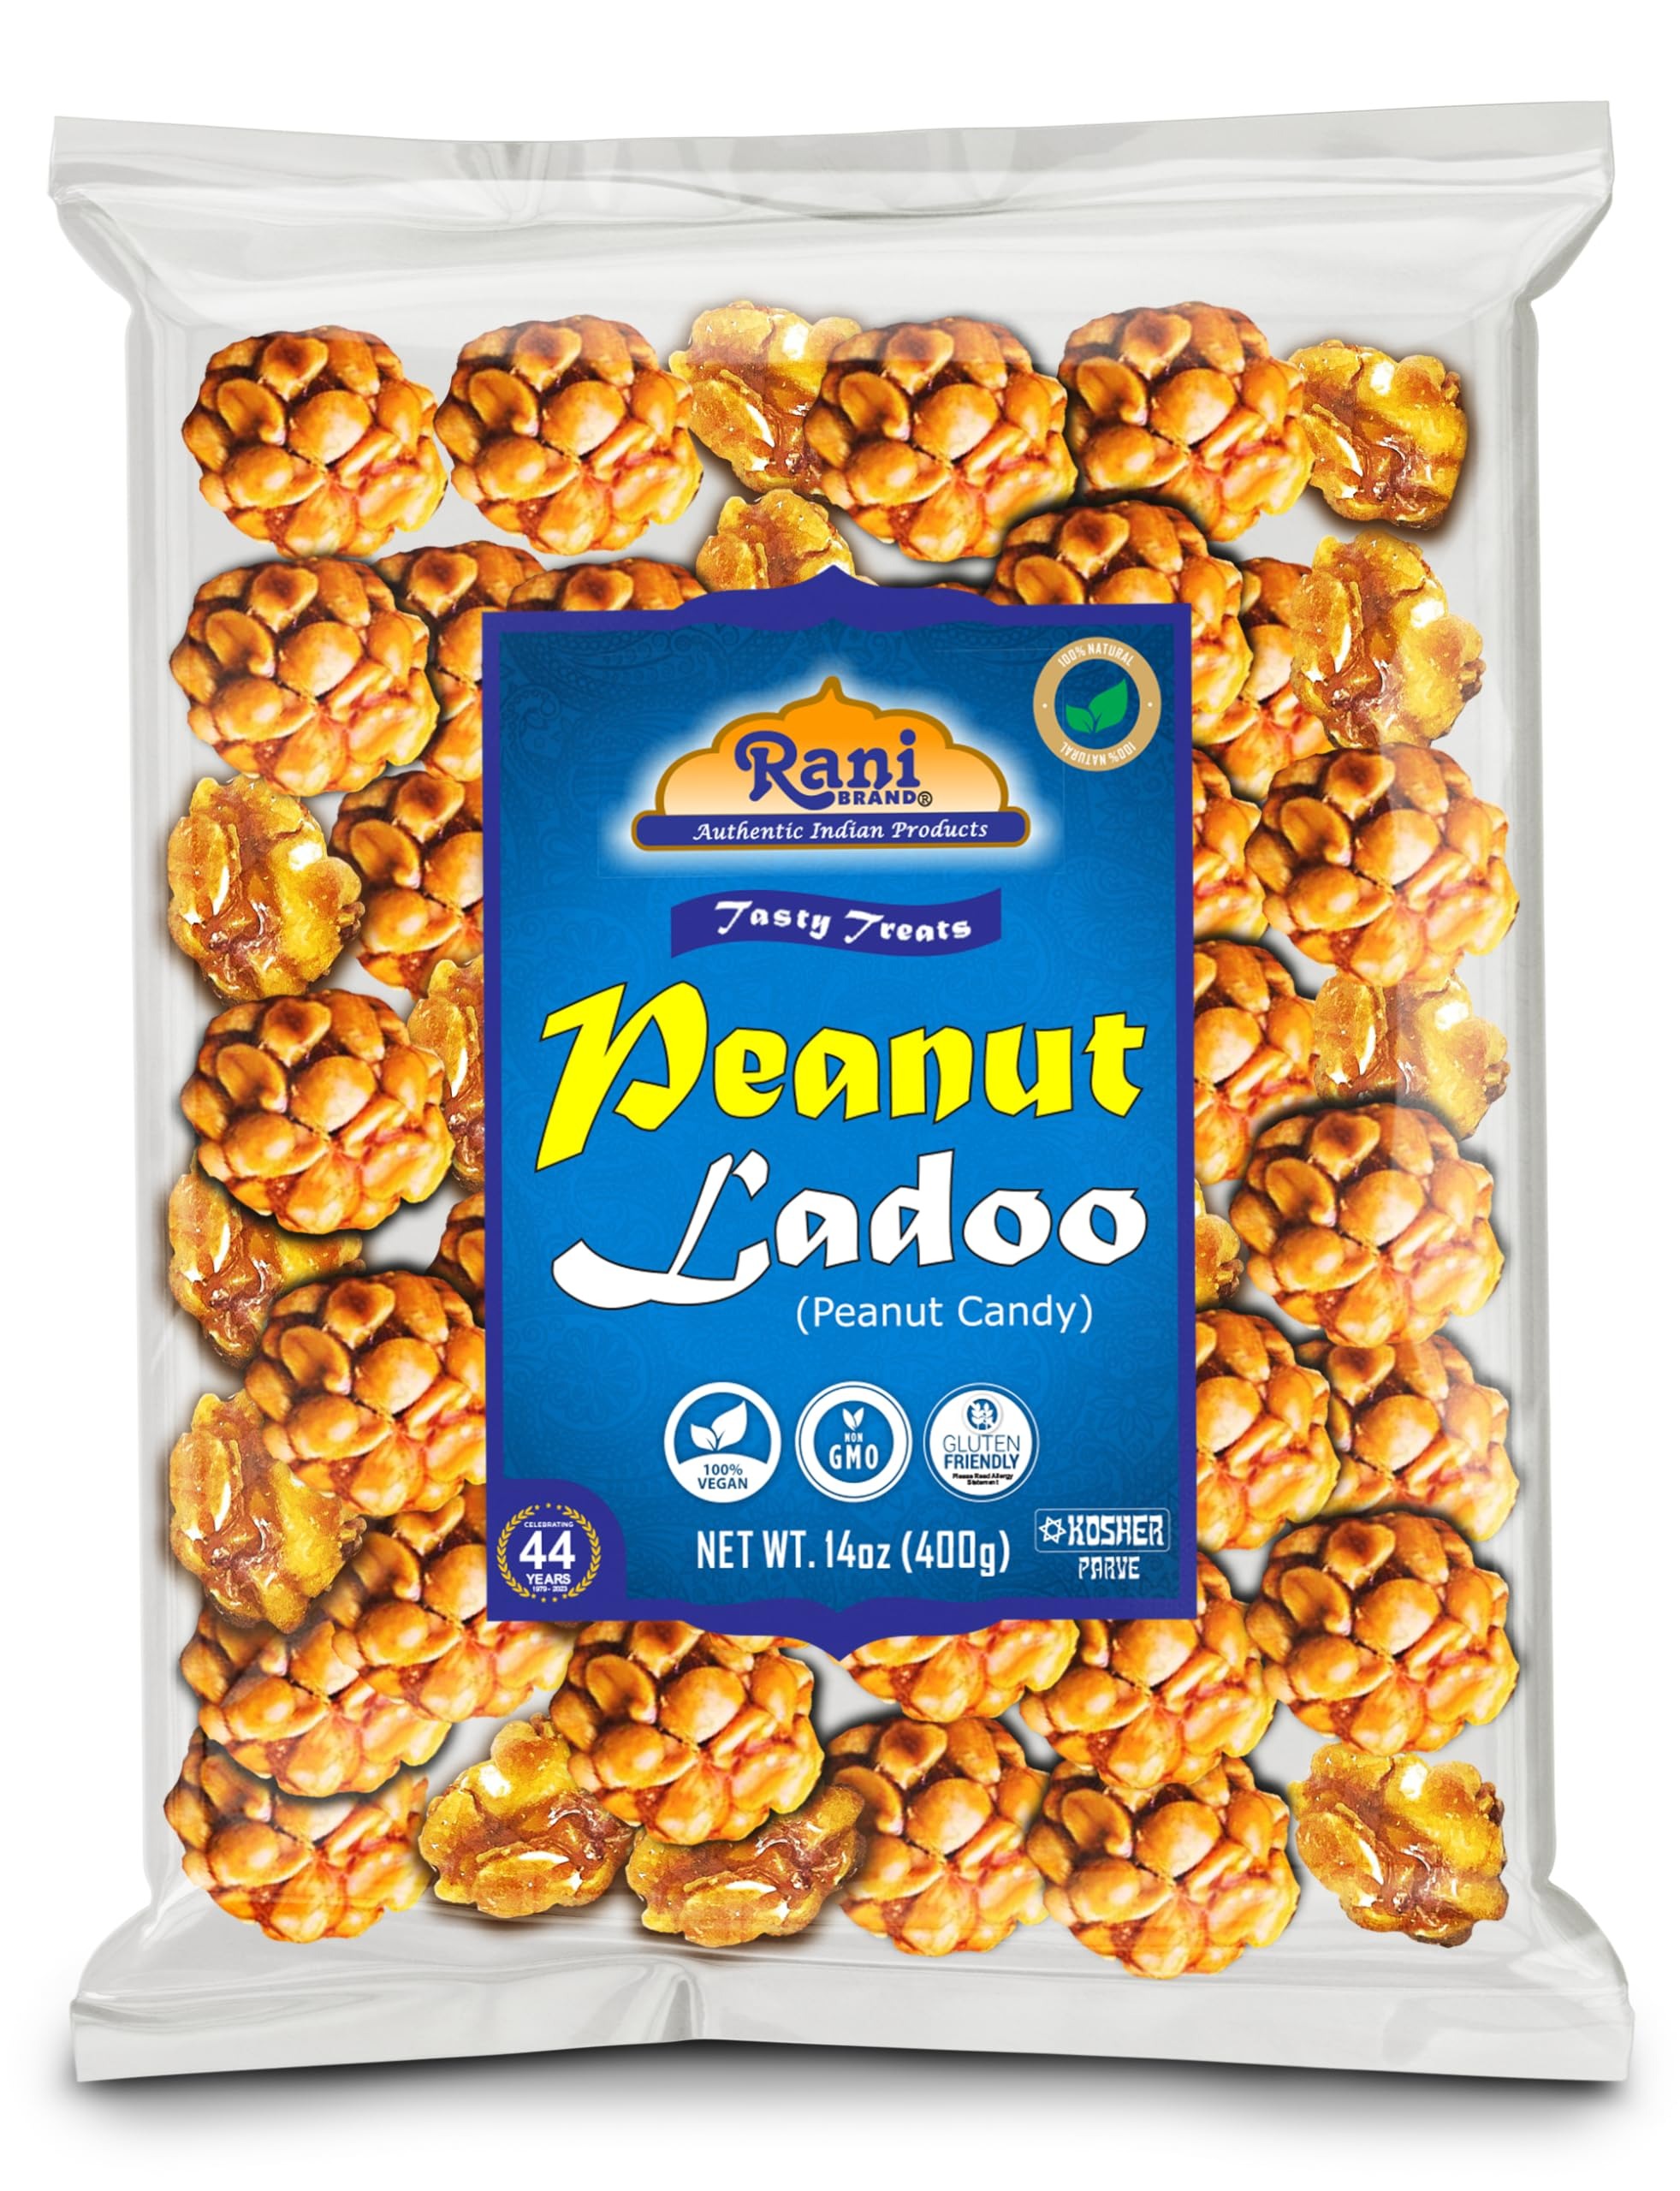
Item Name: Rani Peanut Ladoo (Round Peanut Brittle Candy) 14oz (400g) ~ All Natural | Vegan | No colors | Gluten Friendly | Kosher | Indian Origin
Bullet Point 1: You'll LOVE our Peanut and Peanut Ladoo Rani Brand--Here's Why:
Bullet Point 2: 🍬Great Natural Taste comes from using Jaggery Sugar, an authentic Indian Molasses Sugar, unique wonderful tasty!
Bullet Point 3: 🍬Authentic Family Rani Recipe. Rani is a USA based company selling spices for over 40 years, buy with confidence!
Bullet Point 4: 🍬Now KOSHER! No Salt added, Gluten Friendly, NON-GMO, 100% Natural, No preservatives or "fillers" & Great Flavor!
Bullet Point 5: 🍬Peanut Brittle with an Indian twist! Net Wt. 14oz (400g).
Product Description: Ladoos are traditional Indian candies made of a variety of ingredients like peanuts, almonds, pistachio, cashews, etc., along with jaggery. People can also encourage their kids to snack on these healthy candies which provide nutrition and also fill the stomach. My mother always makes a good stock of these and we carry it in our bags/purses to munch on when we feel hungry while travelling. The method of making chikkis and laddu is the same, the only difference being the shape.
Value: 1.0
Unit: Ounce

Price: 9.99